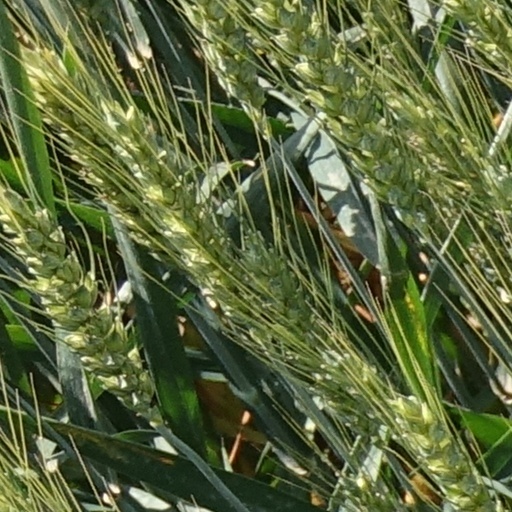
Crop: wheat